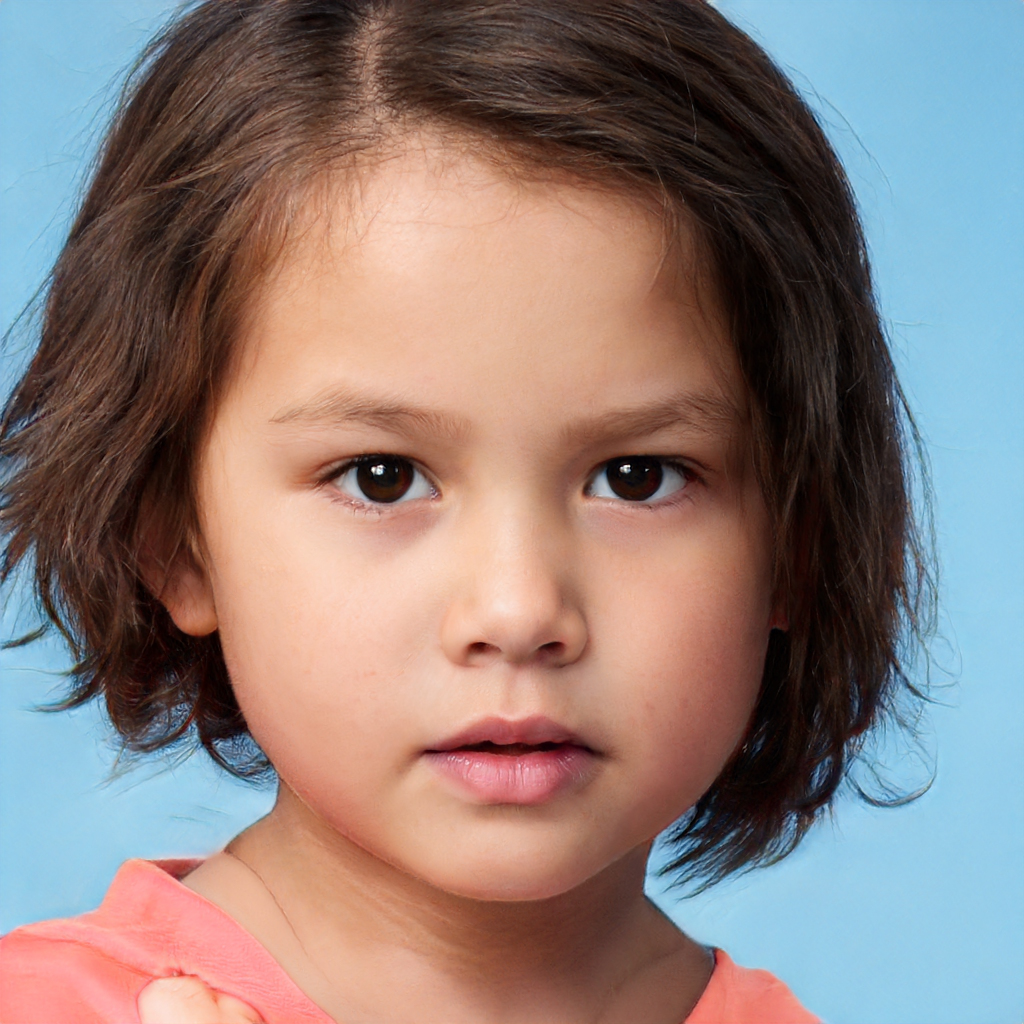
Portrait style: Real Portrait